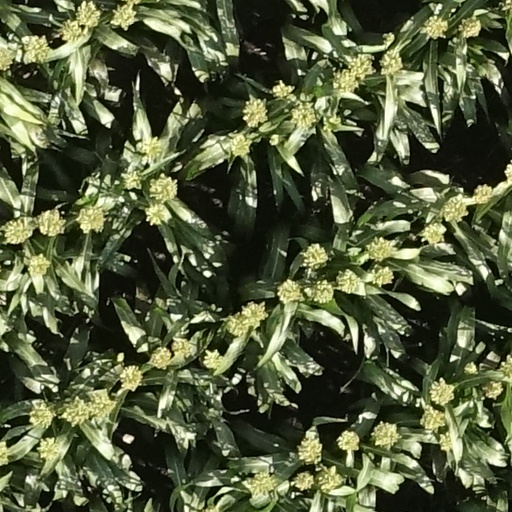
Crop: sorghum